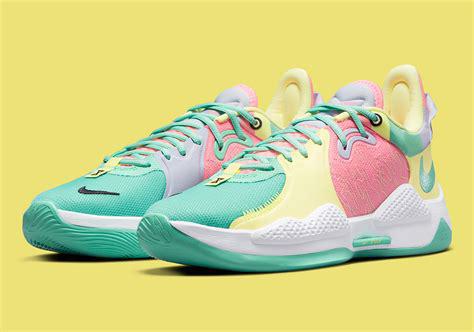
Brand: Nike
Model: Pg 5